Satellite Silkworm Breeding Station

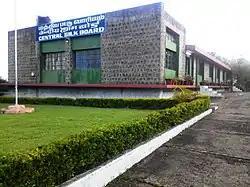
Satellite Silkworm Breeding Station at Coonoor

The Satellite Silkworm Breeding Station, Coonoor, is an institute that was established by the British Govt. in 1908 for manufacturing surgical suture guts for soldiers of Second World War. During 1919 the station became Sericulture Demonstration Farm-cum-Guts Section. In 1943 by acquiring lands, the Demonstration Farm was converted into Hill Rearing Station. During the years, the increased demand for silk for defense purpose made it imperative for strengthening the station for supply of industrial F1 silkworm seeds. Since the demand for "Foreign Race" to meet the male component necessitated the production of seeds at this station which had favourable climatic conditions the station was converted into Foreign Race Seed Station during 1944 and the station began to collect and maintain different exotic silkworm races from various leading silk producing countries of the World. These races were ultimately supplied to Central Silkworm Seed Station, Sri Nagar in 1958, where they were maintained as Germplasm Bank.